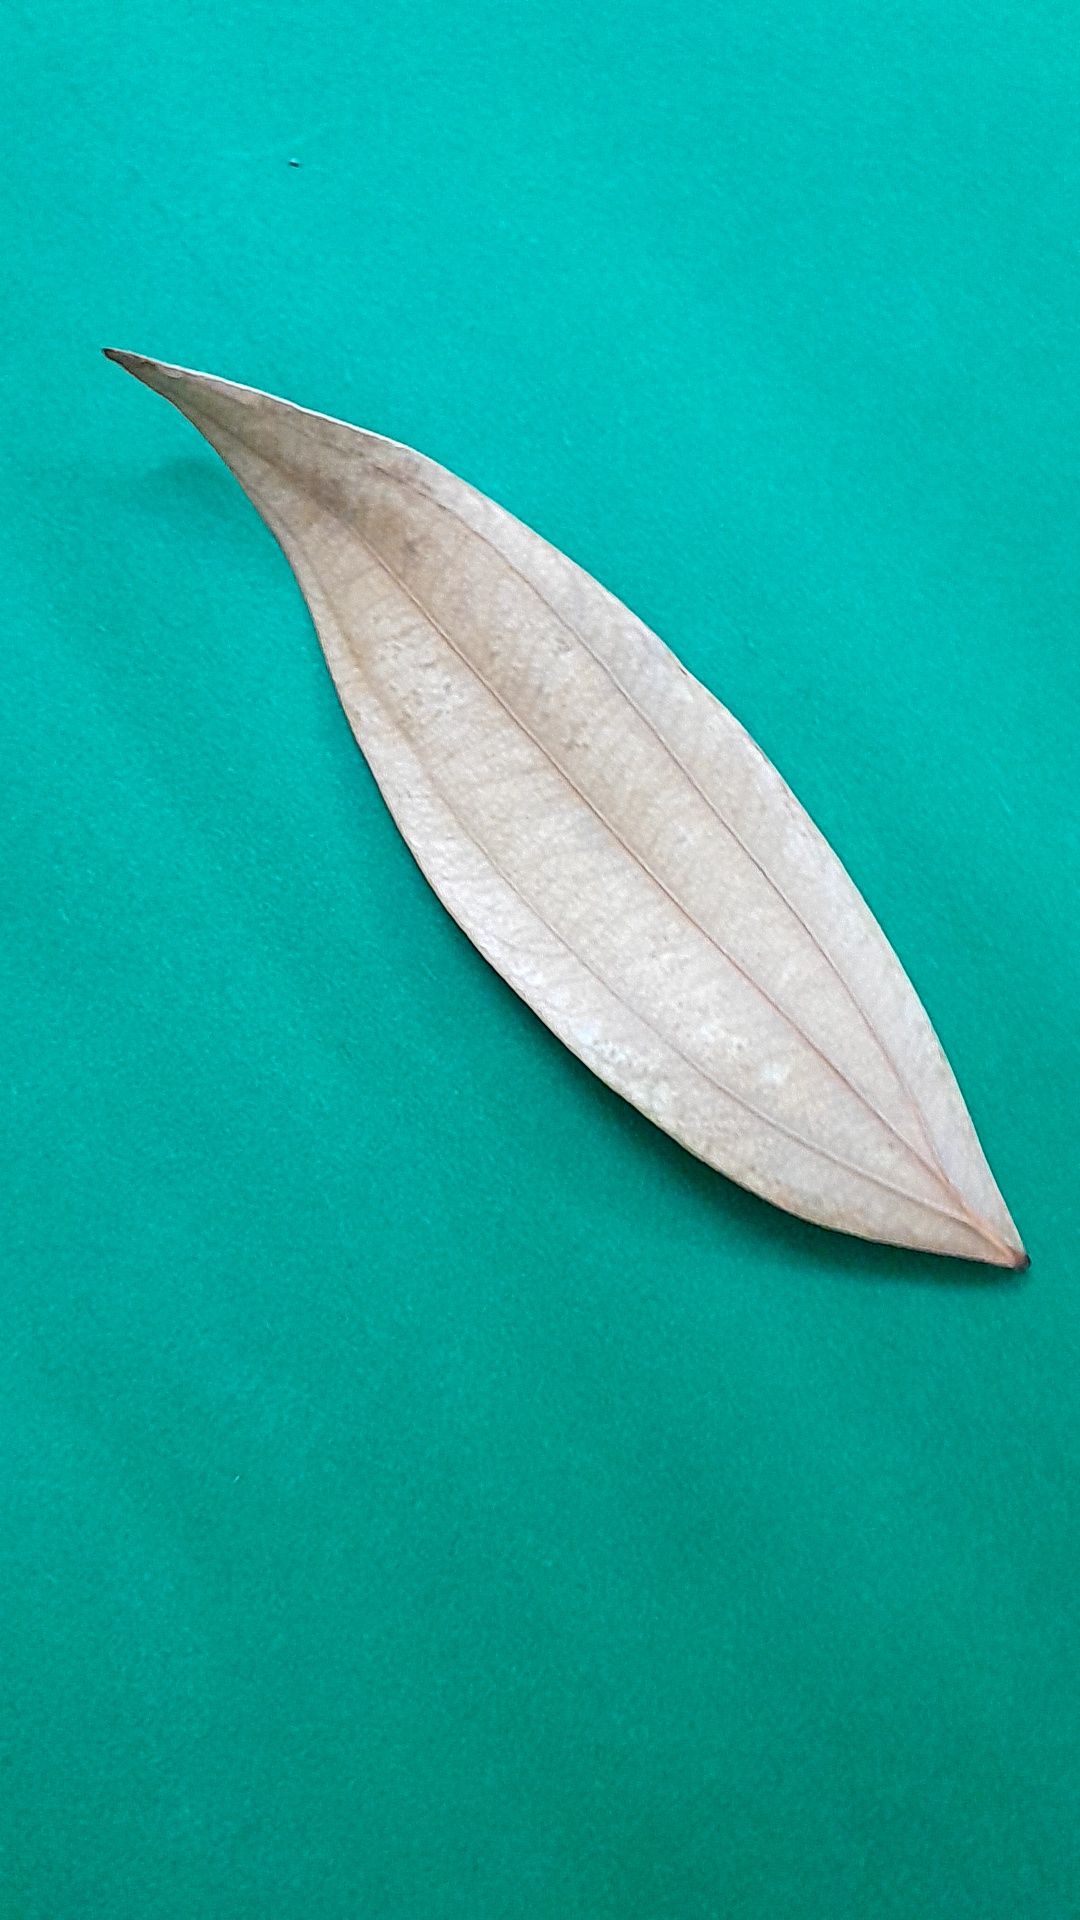
Label: Dry Leaf